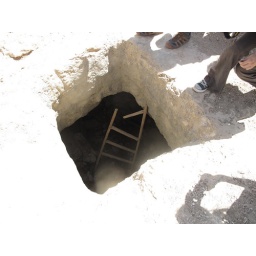
Palestinian water hole in a village. A car was shoved into it and the water is now undrinkable.